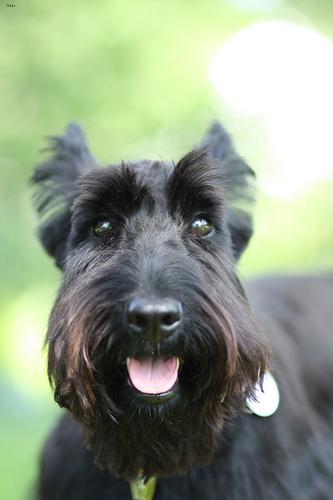
Breed: scottish terrier